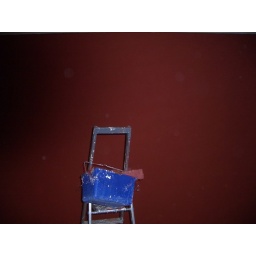
I always wanted to do that: paint of my walls in a dark red color.